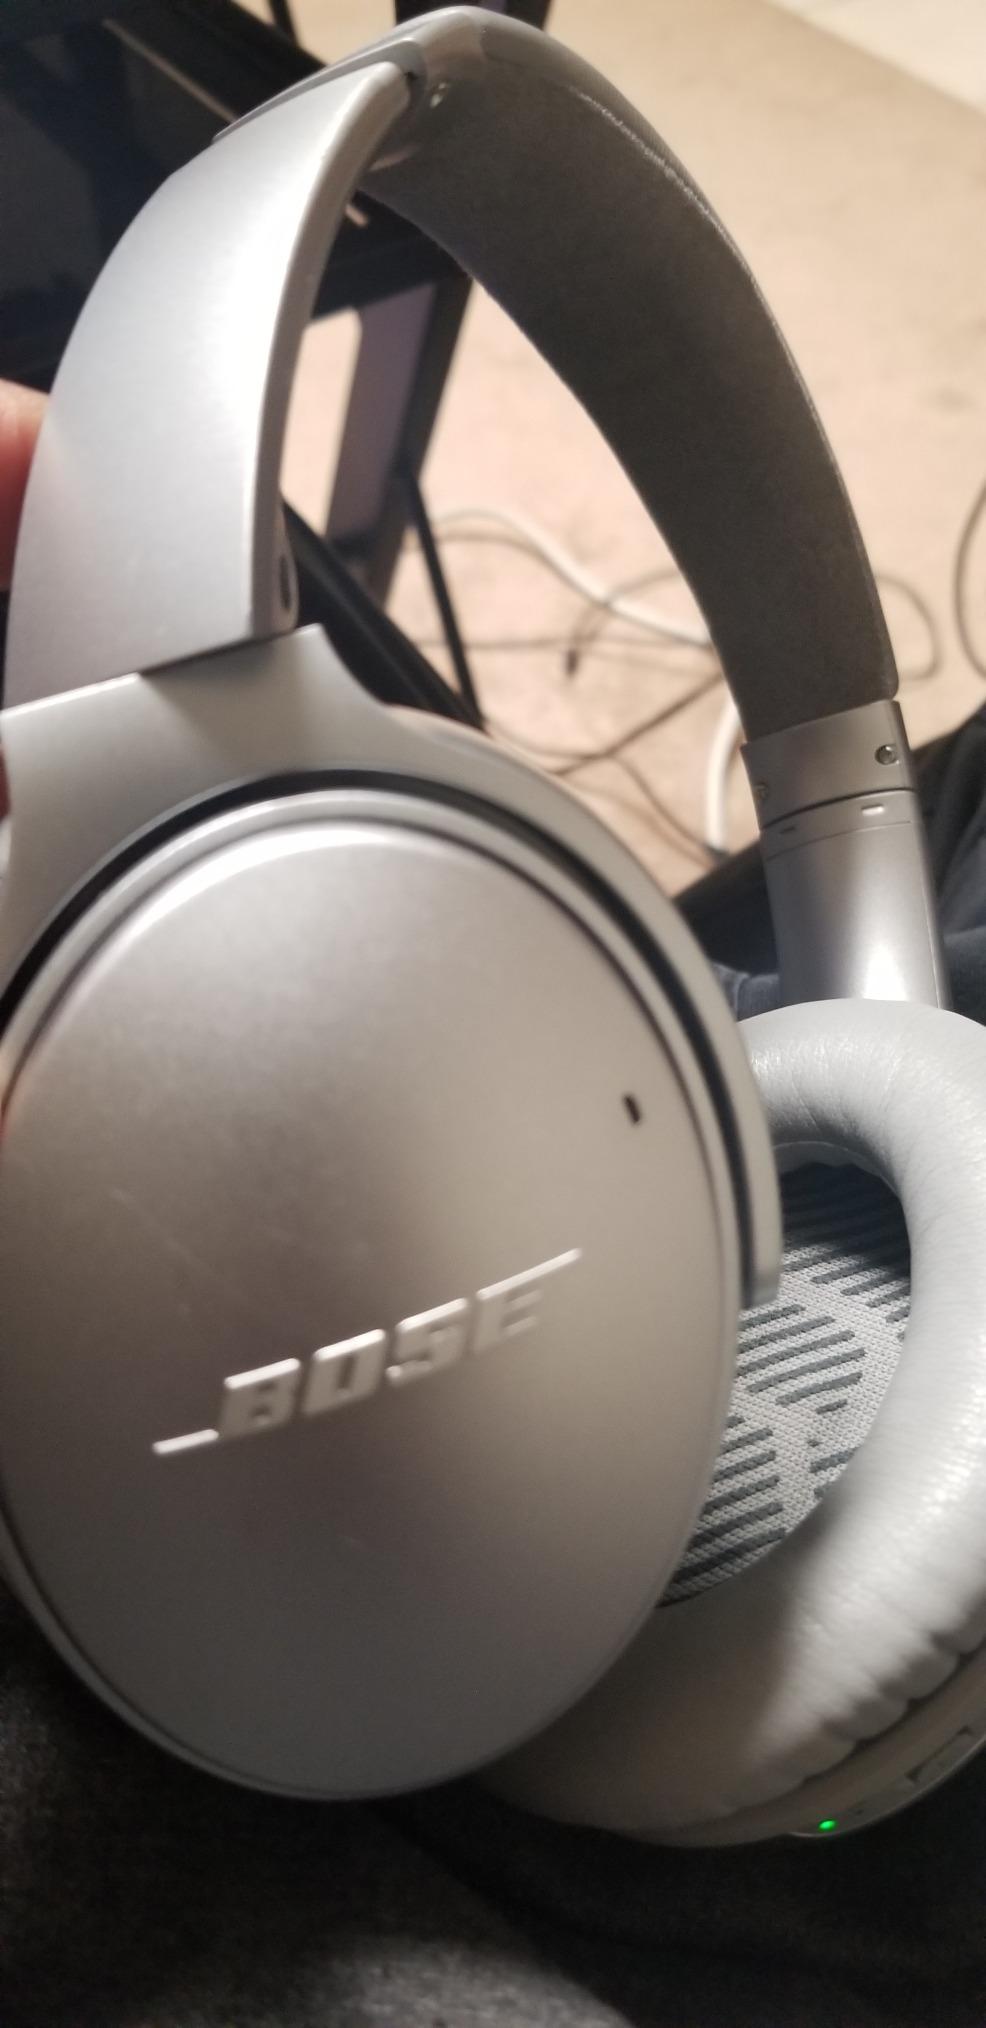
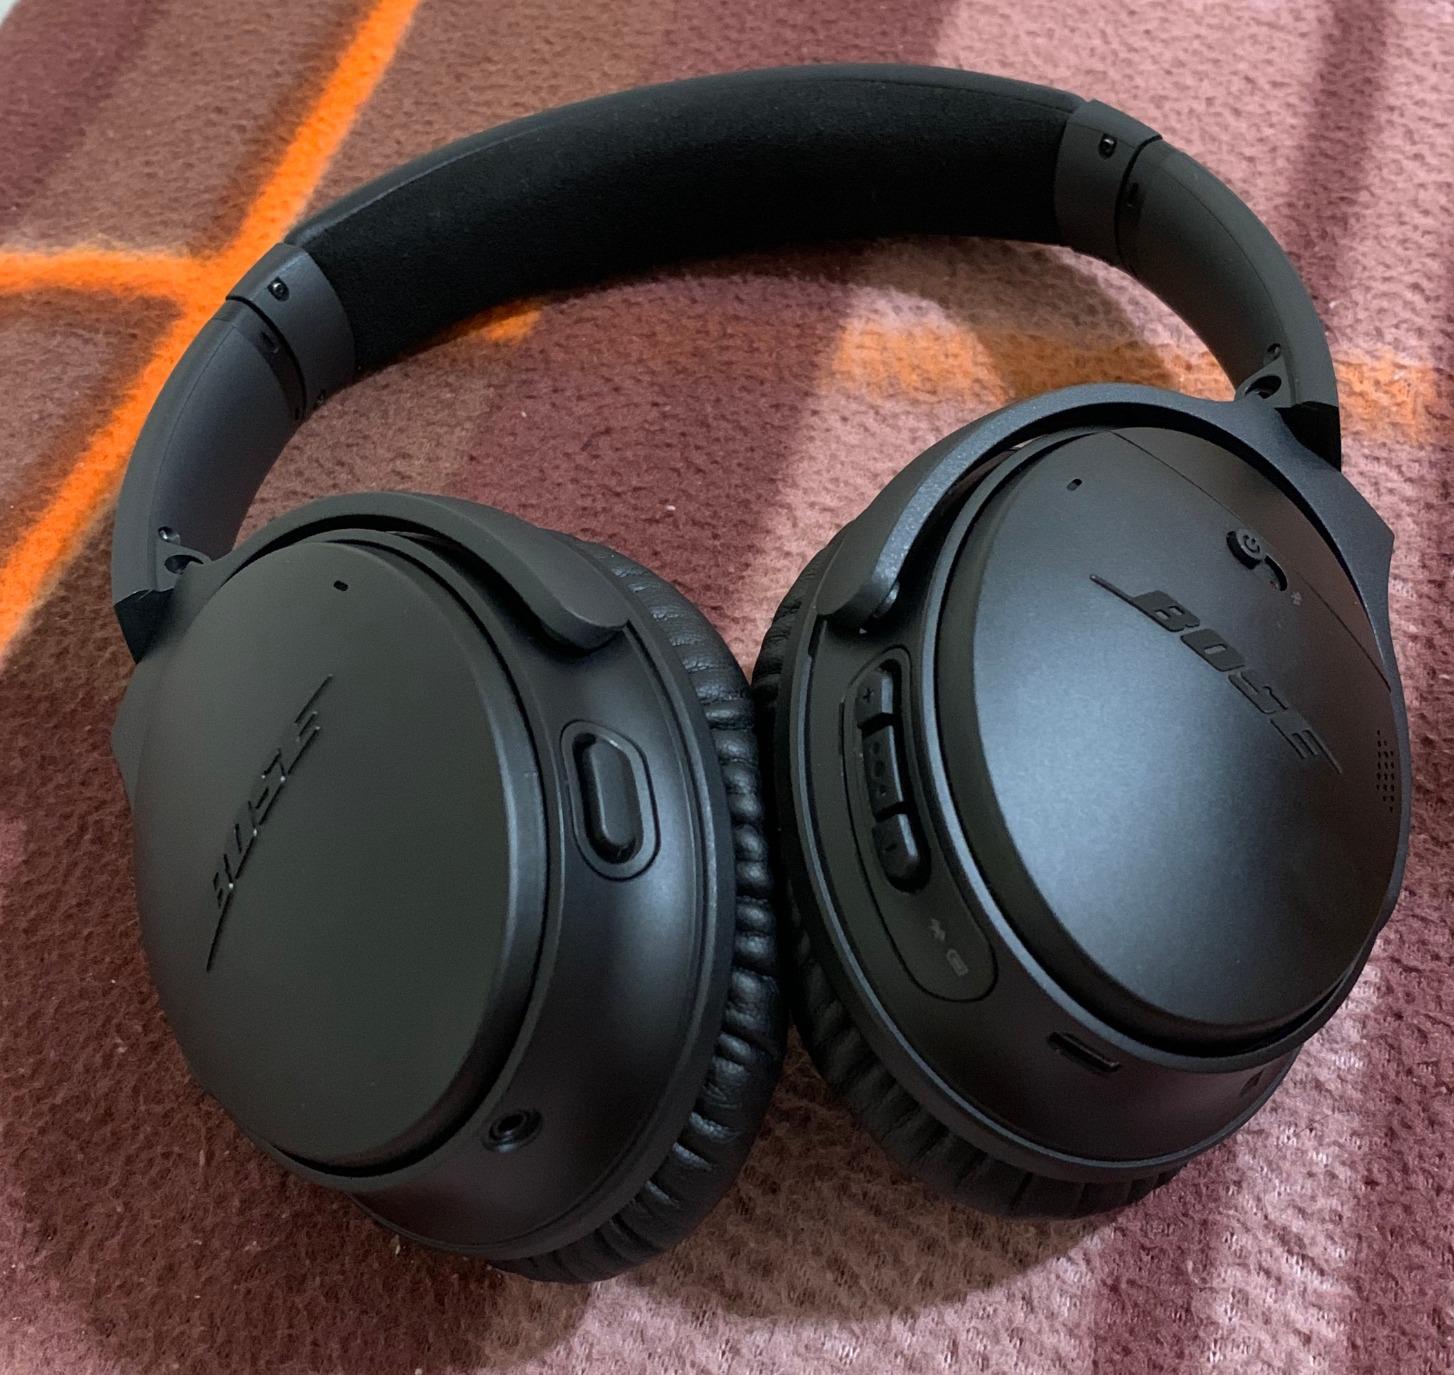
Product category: headphones
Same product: no